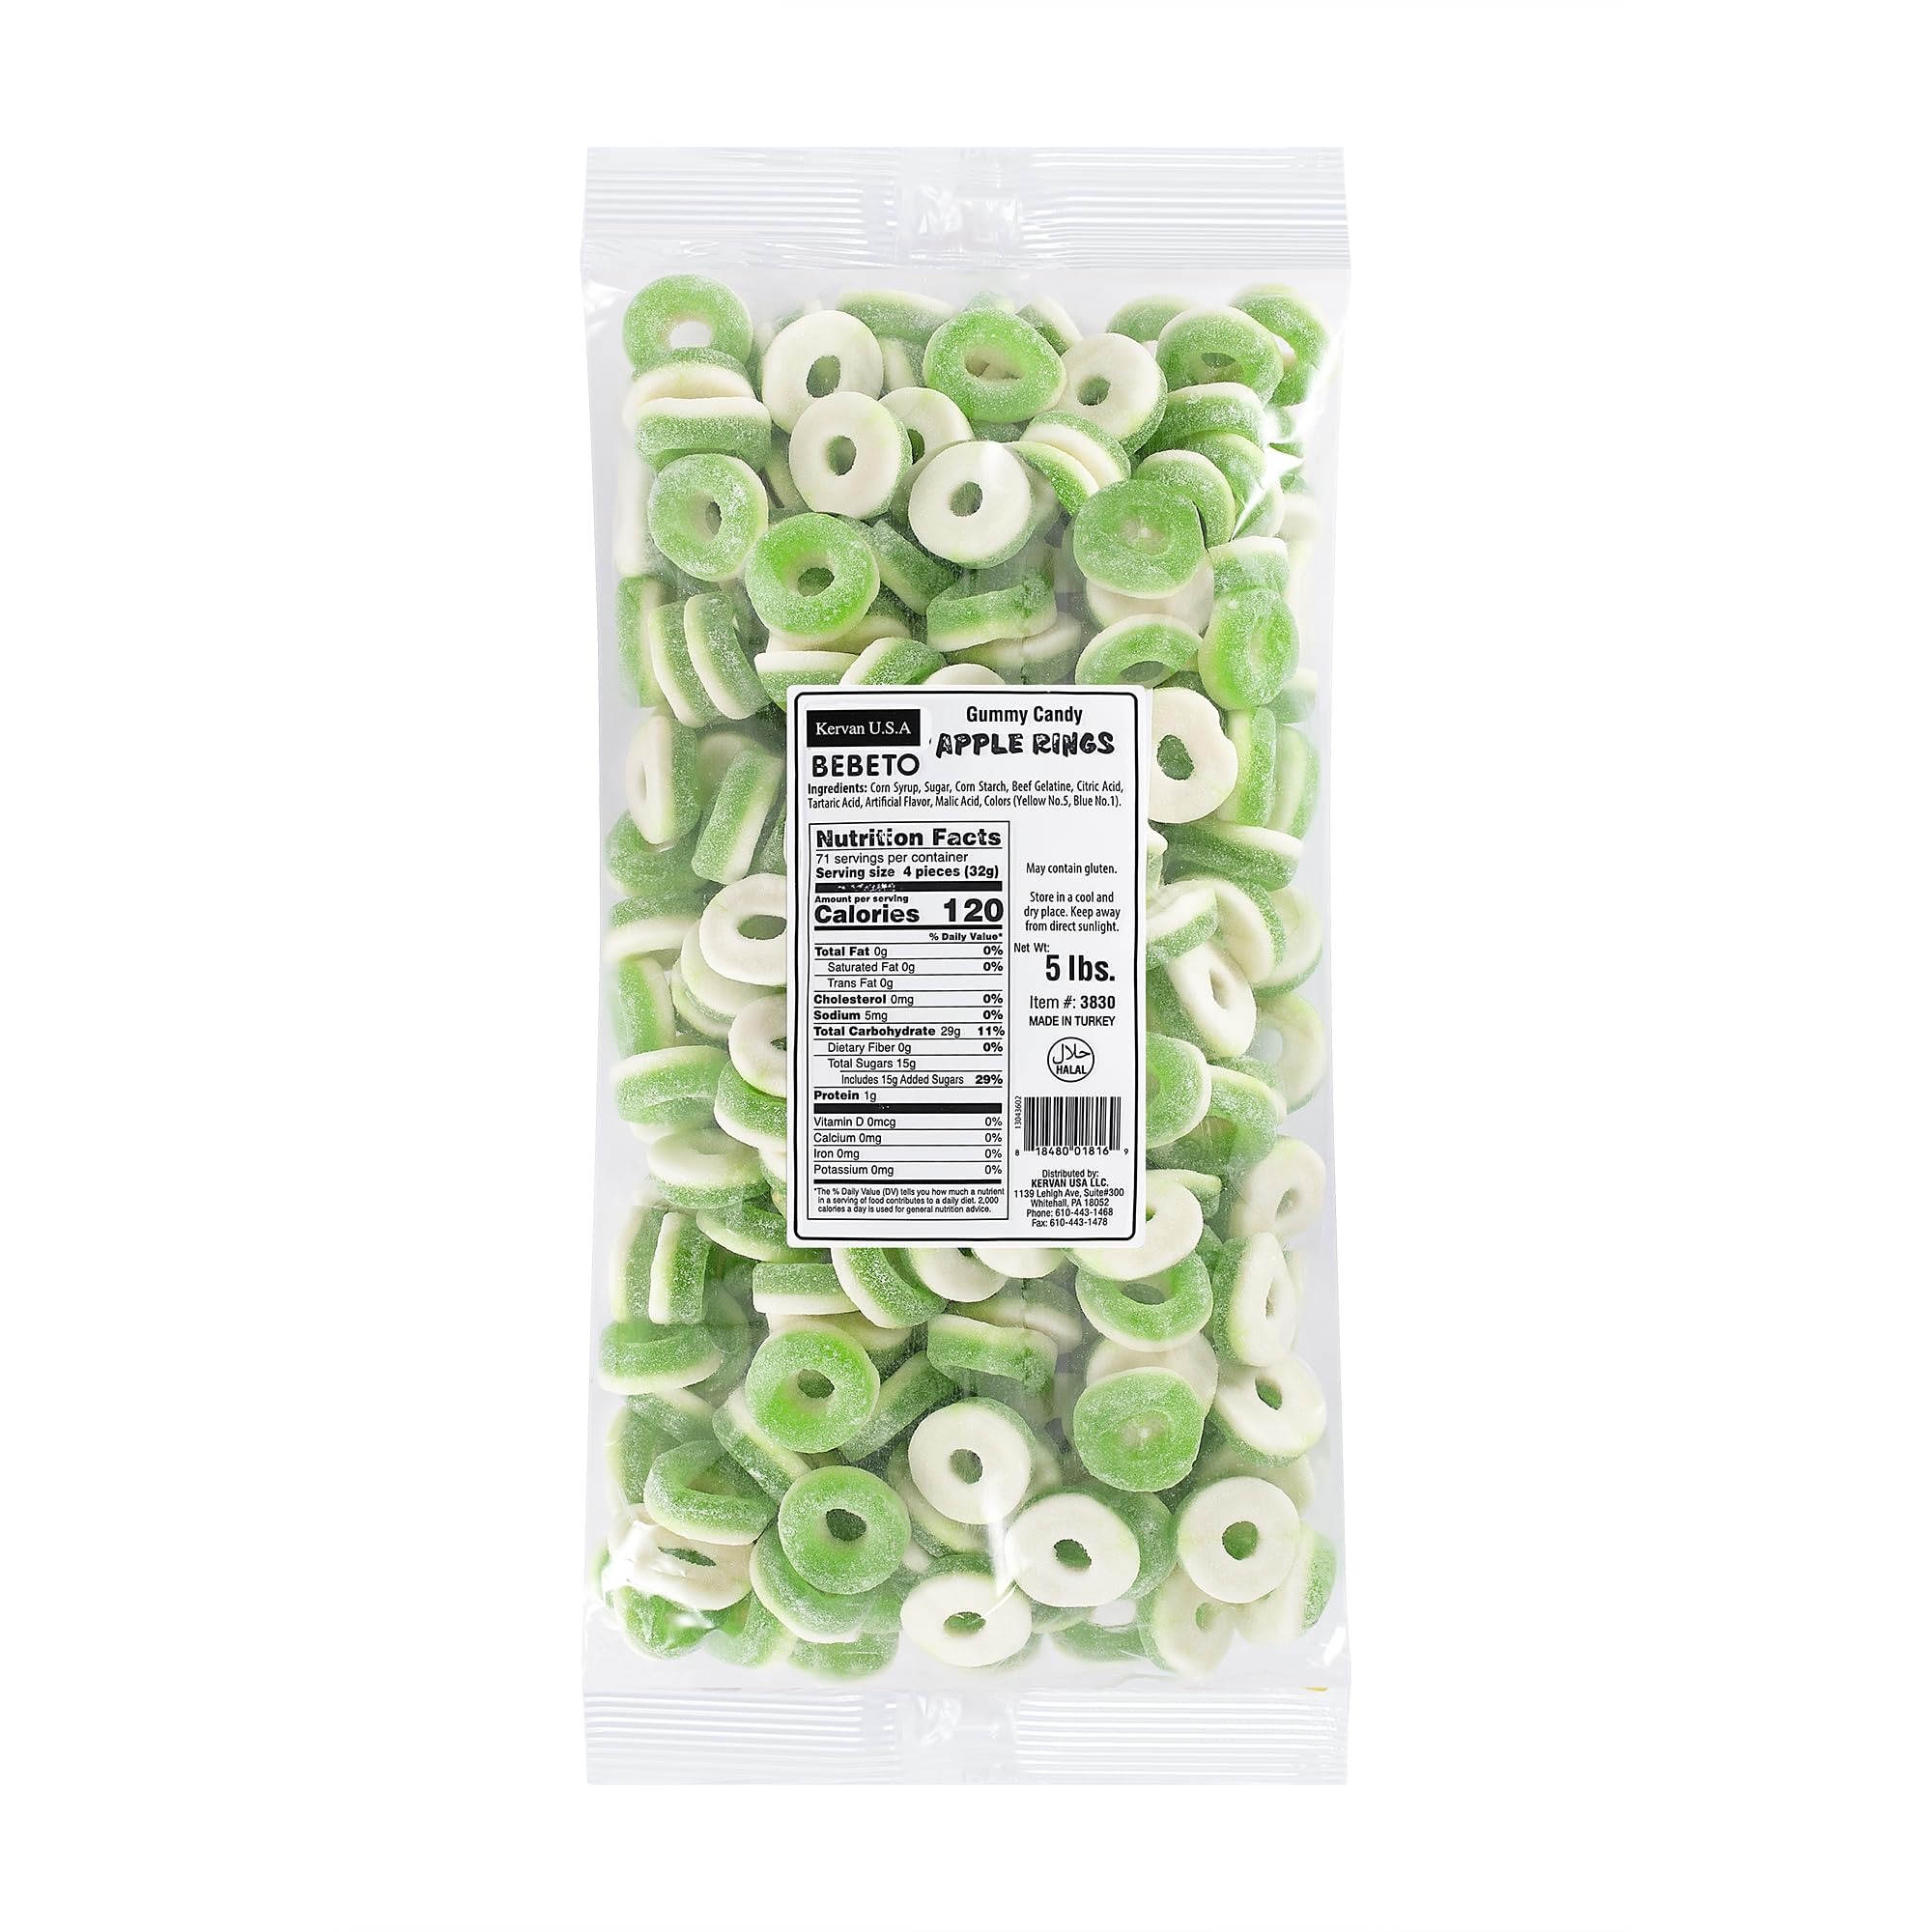
Item Name: Kervan Candy Apple Rings Bulk Gummy Candy - 5 Pound Bag - Fruity & Sweet Gift Snacks for Kids - Party Size
Bullet Point 1: Product Type:Sugar Candy
Bullet Point 2: Product Note: Exposure to heat or sunlight may lead to melting/damage of product. Hence customers are expected to be available during the product delivery
Bullet Point 3: Item Package Dimension:8.305 cm L X17.500 cm W X33.299 cm H
Bullet Point 4: Item Package Weight:2.282 kg
Bullet Point 5: Country Of Origin: Turkey
Value: 80.0
Unit: Ounce

Price: 18.49